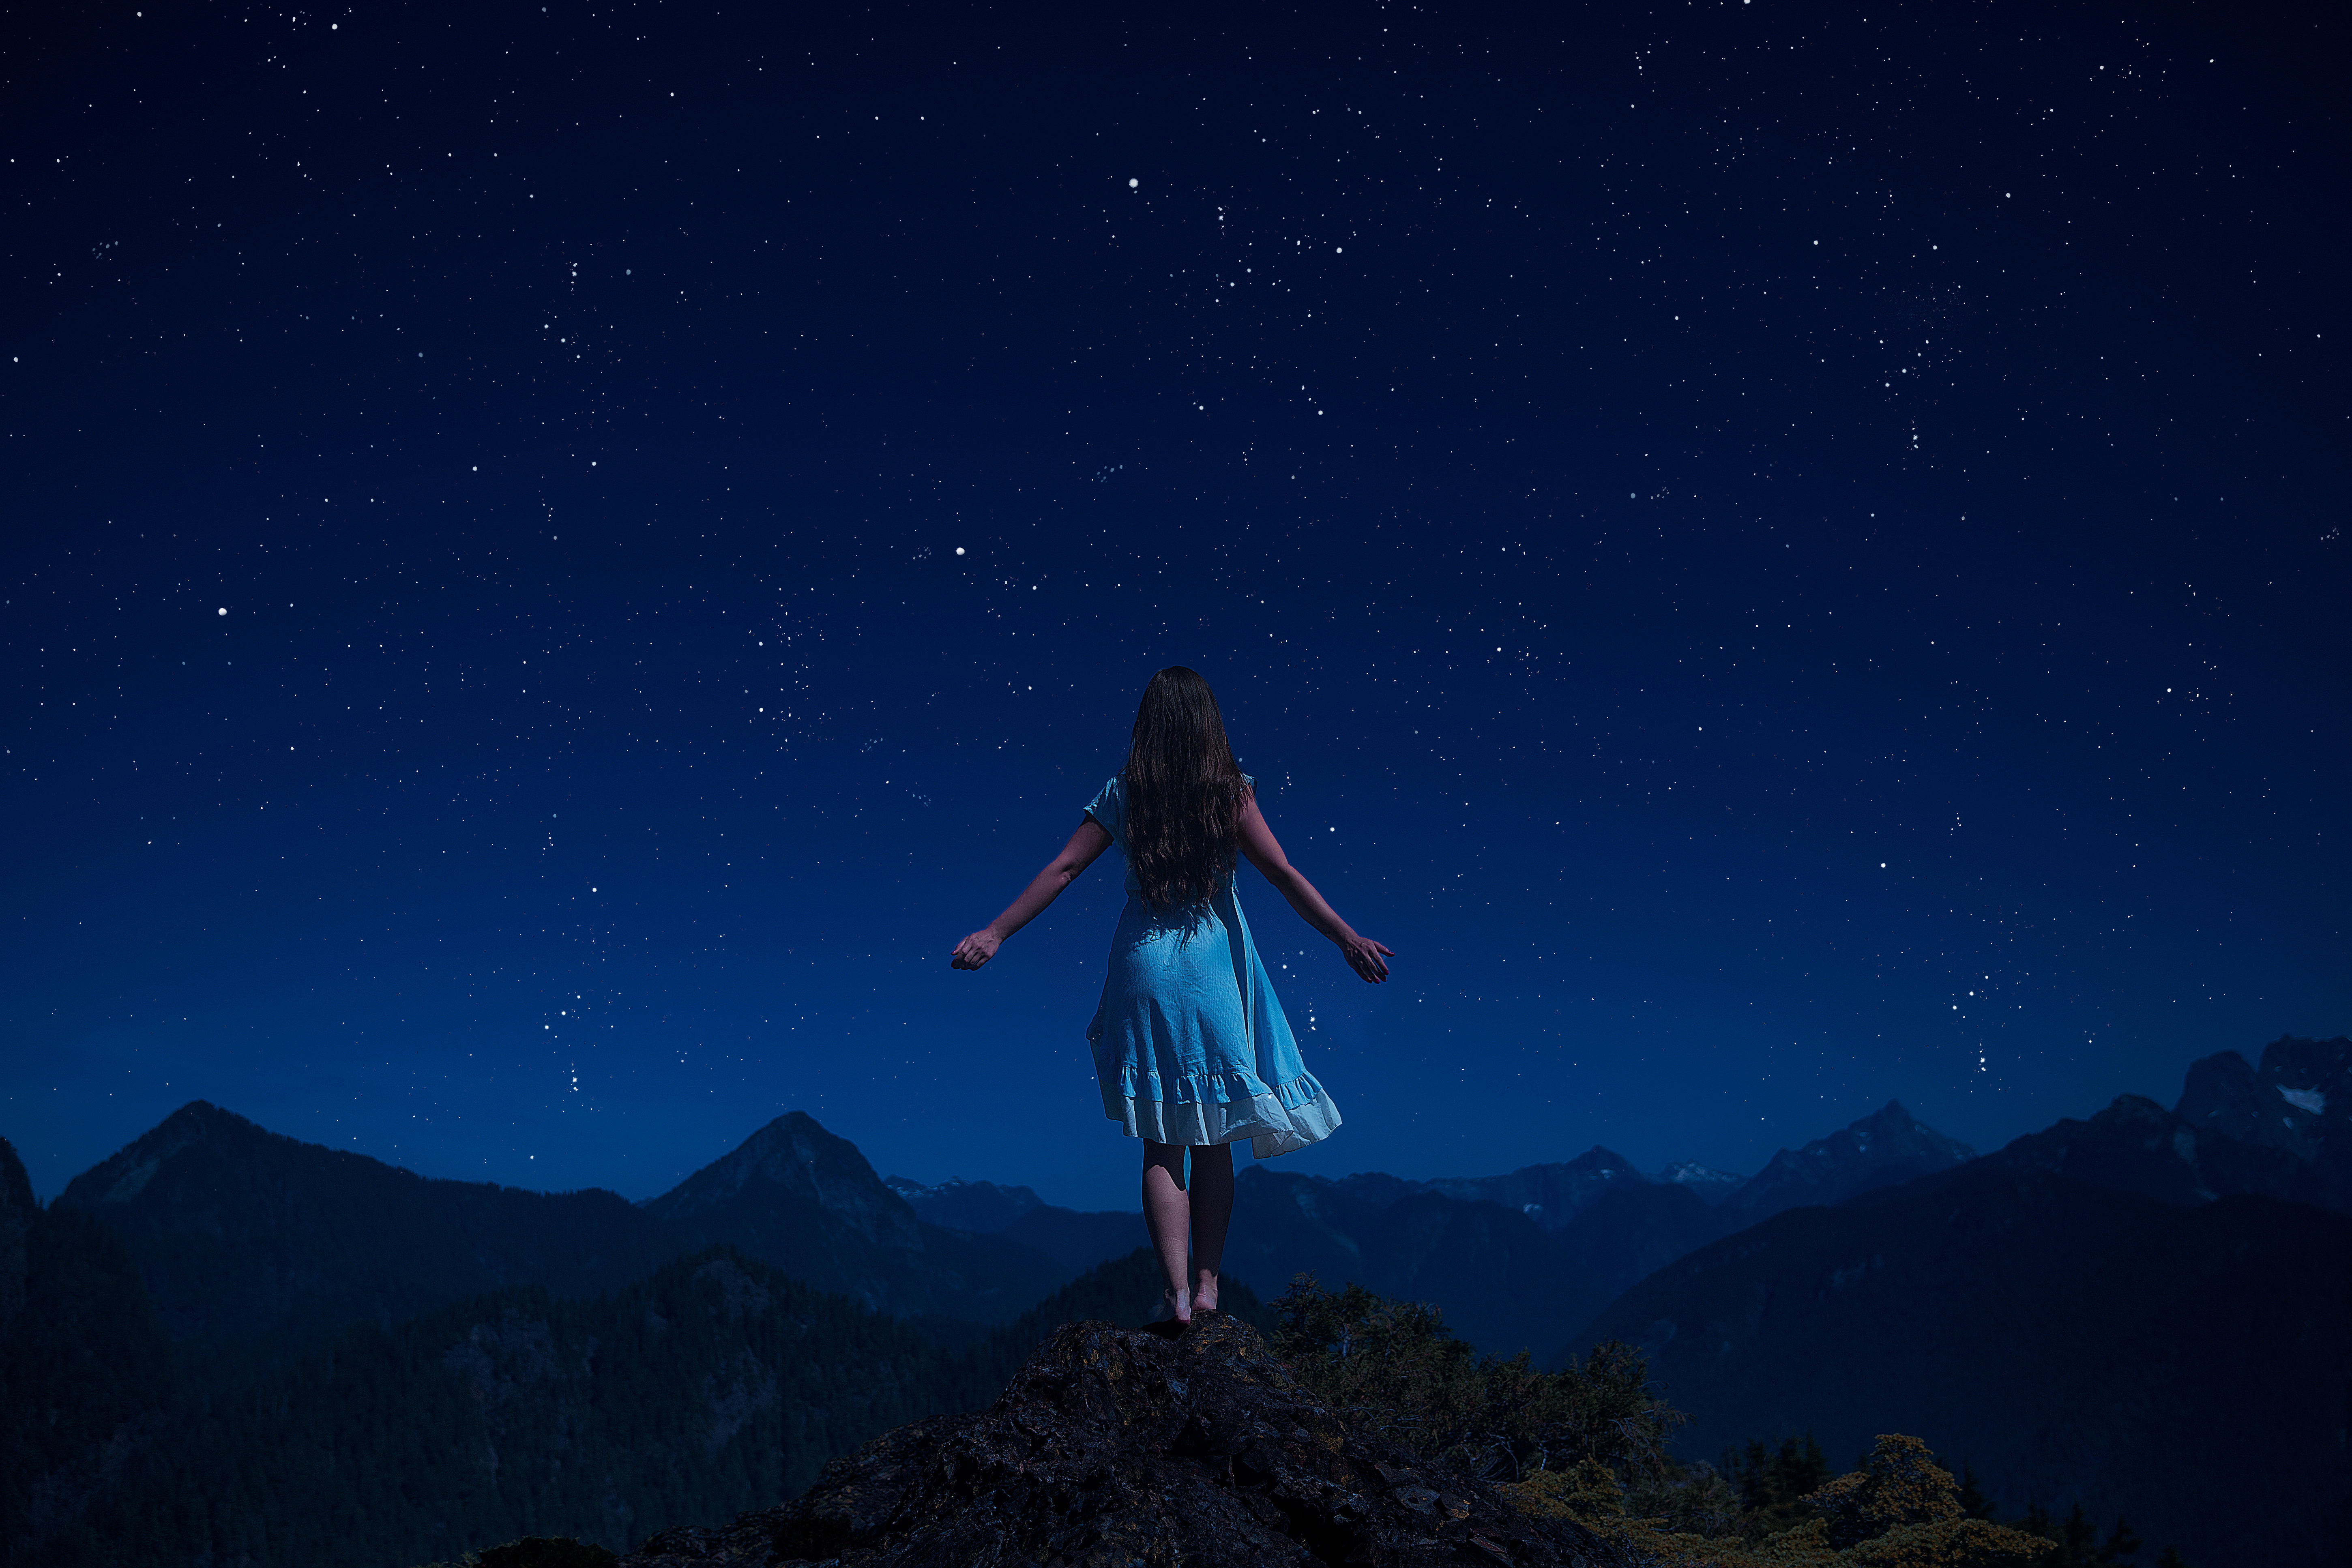
asian, girl, model, person, woman, wallpapers, night, star, astronomical object, space, electric blue, darkness, midnight, astronomy, flash photography, constellation, outer space, science